History of courtship in the United States

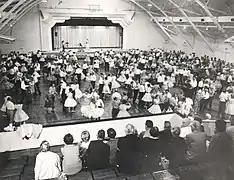
Dances were a popular activity for couples.

With a greater part of the population now living in urban areas, entertainments outside of the home and church were popular options for courting. Couples (by themselves or with other couples) went to movies, dance halls, vaudeville shows, and restaurants.